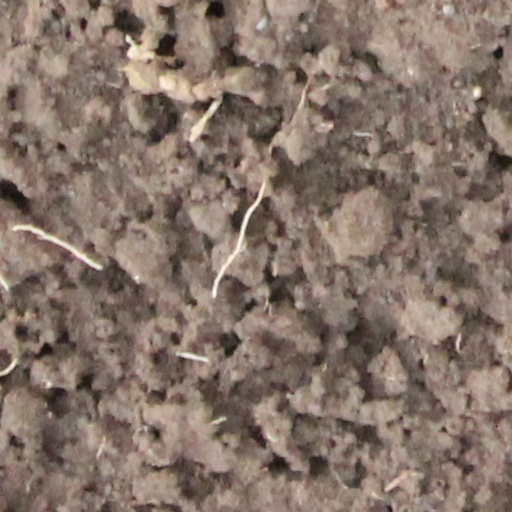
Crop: wheat